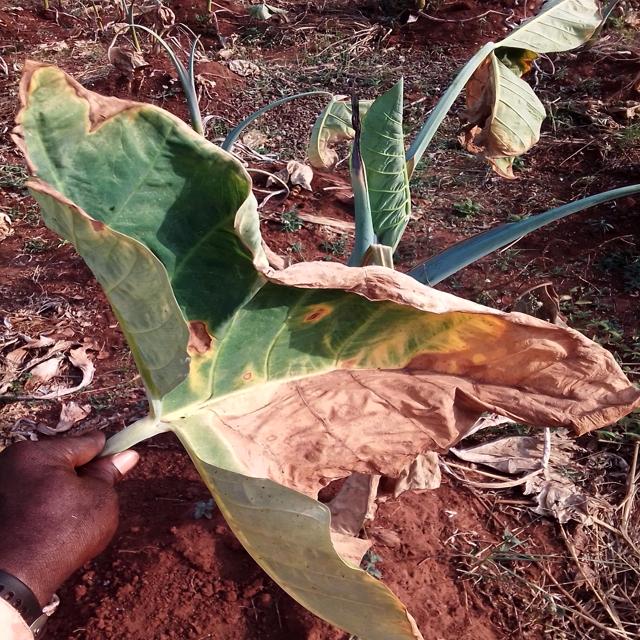
Label: Late_Blight